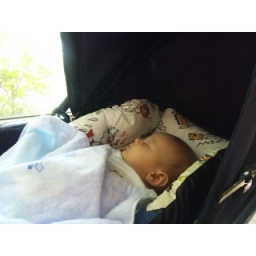
Escaping from the heat wave in Sapporo, Masaki is sleeping very well in the push chair @ the air conditioned dog cafe.